Joan of Aza

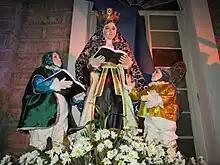
Joan of Aza

In the earliest biography of Dominic, by Jordan of Saxony, Dominic's parents are not named, but the story is told that before his birth his mother dreamed that a dog leapt from her womb carrying a torch in its mouth and set the world aflame. Jordan adds that Dominic was brought up by his parents and a maternal uncle who was an archbishop. A later source, still of the 13th century, gives the names of Dominic's mother and father as Juana and Felix. Nearly a century after Dominic's birth, a local author asserts that Dominic's father was "vir venerabilis et dives in populo suo" ("an honoured and wealthy man in his village"); later hagiographers, elaborating on this, gradually developed identities for his father, said to be a member of the local noble family Guzmán and for his mother, who was eventually attached to the neighbouring noble Aza family.